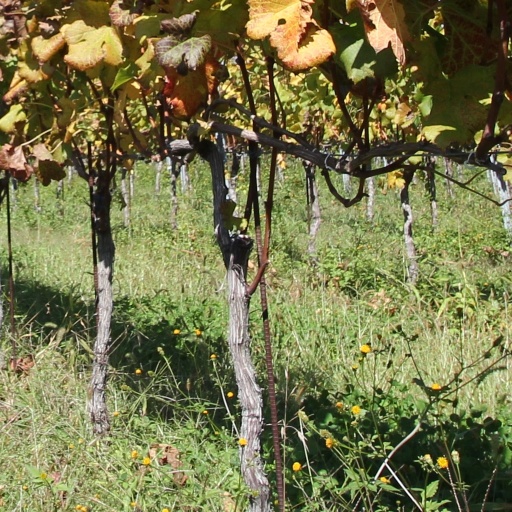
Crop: grape